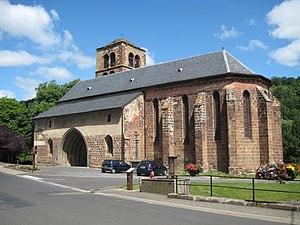
église d'Ardes
Cet article recense une partie des monuments historiques du Puy-de-Dôme, en France.
Cet article recense les monuments historiques français classés en 1920.
Ardes est une commune française située dans le département du Puy-de-Dôme, en région d'Auvergne-Rhône-Alpes.